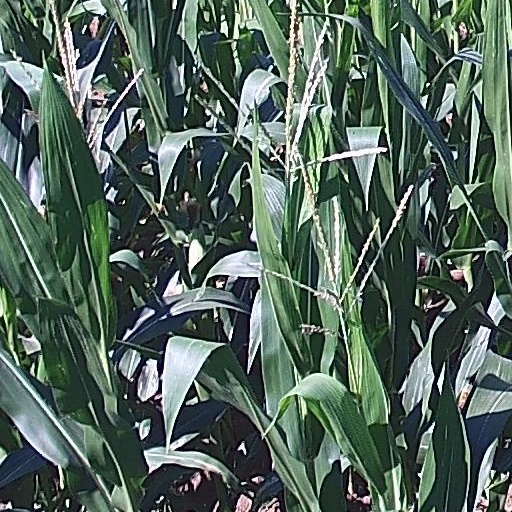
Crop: maize; corn